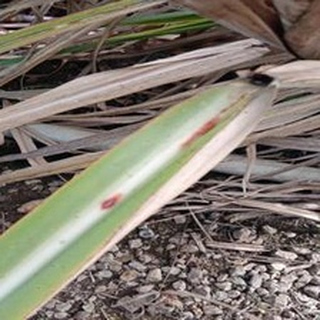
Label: sugarcane_red_rot